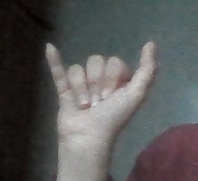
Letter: ya